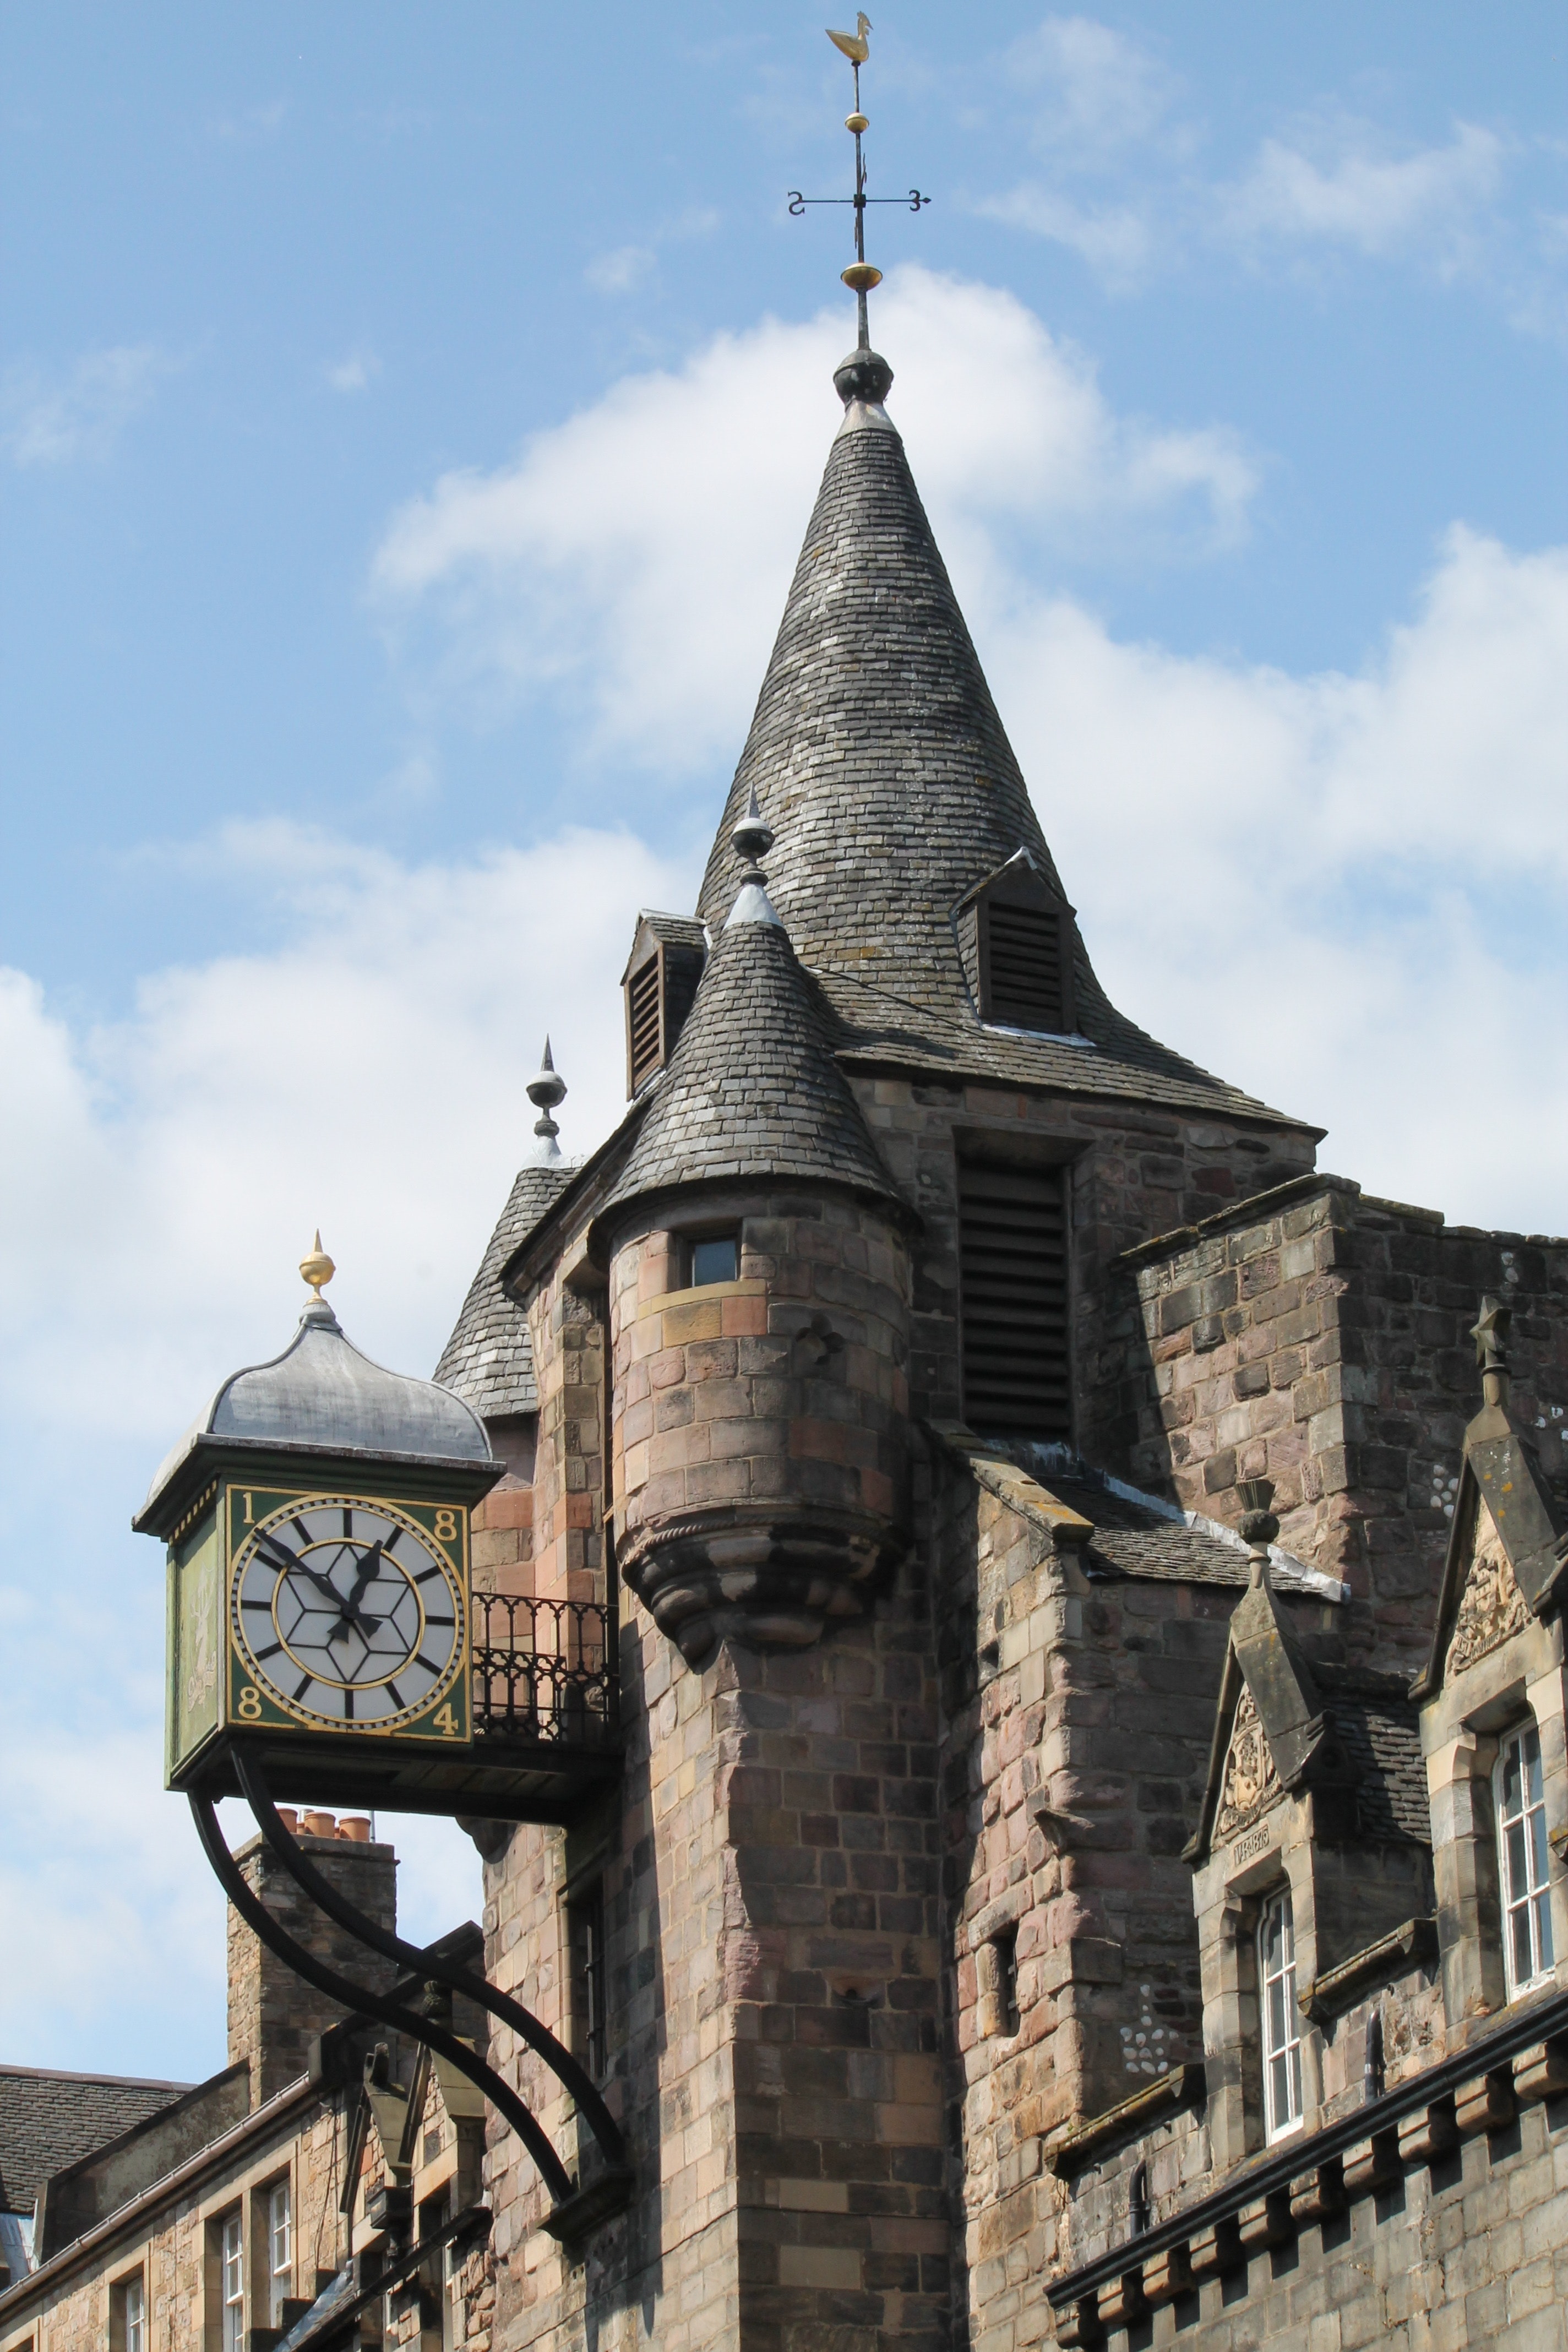
spire, steeple, landmark, medieval architecture, architecture, building, turret, roof, tower, clock tower, facade, chateau, finial, bell tower, chapel, historic site, place of worship, church